Crittenden County, Arkansas

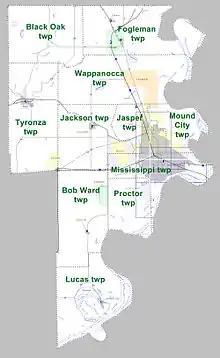
Townships in Crittenden County, Arkansas as of 2010

Crittenden County is a county located in the U.S. state of Arkansas. As of the 2020 census, the population was 48,163. The county seat is Marion, and the largest city is West Memphis. Crittenden County is part of the Memphis, TN-MS-AR Metropolitan Statistical Area. Most of the county's media comes from Memphis, although some Little Rock TV (Arkansas Educational Television Network, KATV) is imported by Comcast Cable. It lies within Arkansas's 1st congressional district.